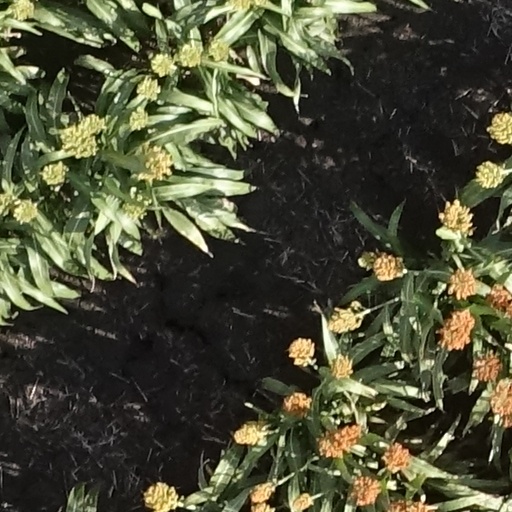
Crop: sorghum